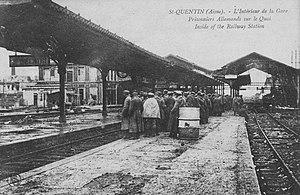
La gare de Saint-Quentin en 1919.
Le Chemin de fer de Vélu-Bertincourt à Saint-Quentin a fonctionné entre 1880 et 1955, dans les départements de la Somme, l'Aisne et du Pas-de-Calais.
La ligne de Saint-Quentin à Ham était une ligne ferroviaire secondaire longue de 28 kilomètres, à voie unique et écartement standard, permettant de relier la grande artère de Paris à Bruxelles qui passe en gare de Saint-Quentin, dans l'Aisne, avec la ligne d'Amiens à Laon qui passe en gare de Ham dans la Somme.